Bemalambda

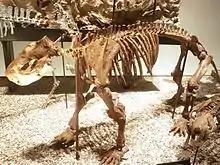
Skeleton of "B. pachyoesteus"

It was a medium-size animal, and could reach the size of a large dog. The body was strong, the tail was short and the legs were strong and muscular. The skull was short and low, with a broad muzzle, swollen zygomatic processes, and a very small skull. The temporal fossae were deep, the sagittal crest prominent, and the coronoid process on the mandible was very high; these characteristics indicate a more developed temporal musculature (useful for chewing) than that of the subsequent pantodonts.